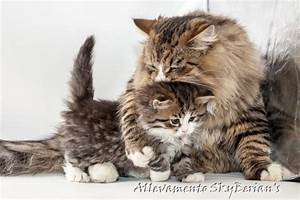
Label: cat